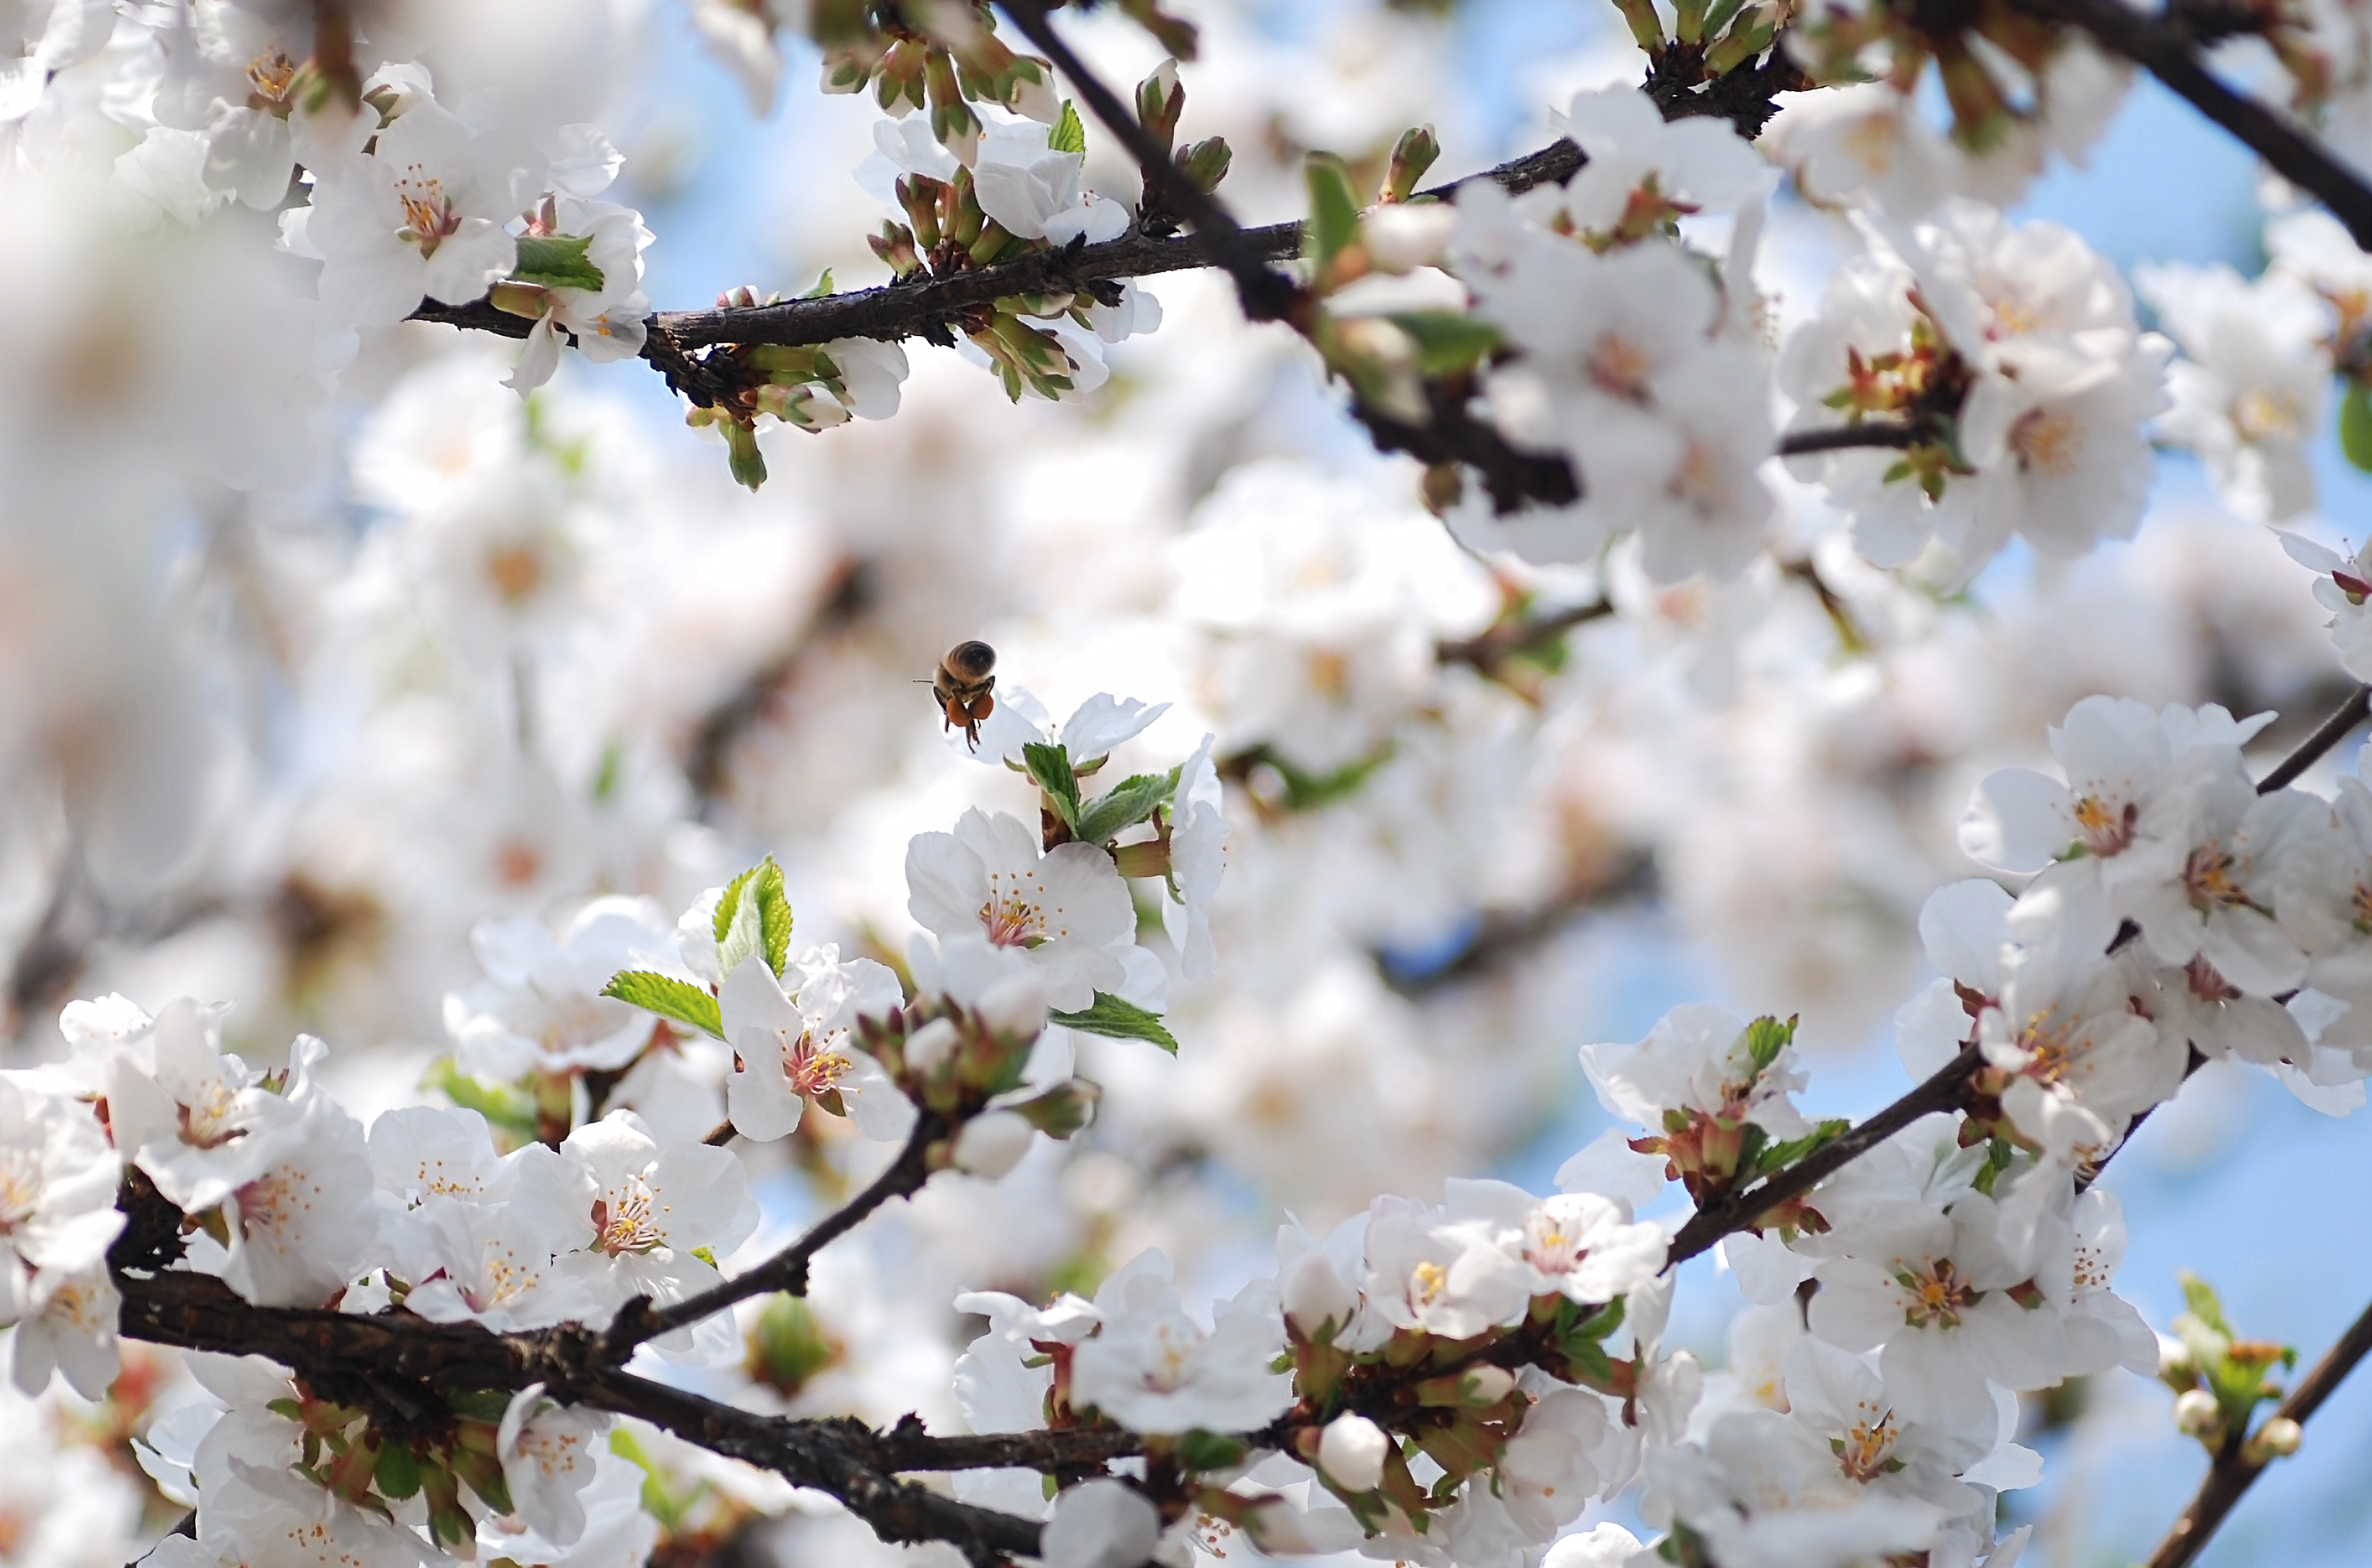
natural, flower, blossom, white, branch, spring, plant, twig, petal, cherry blossom, tree, fire cherry, prunus spinosa, prunus, flowering plant